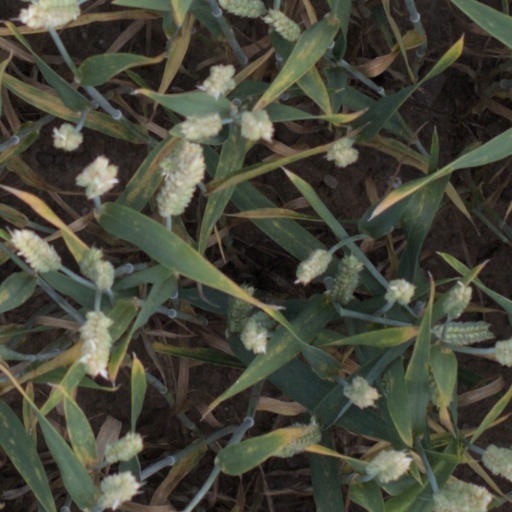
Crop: wheat